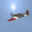
Label: airplane